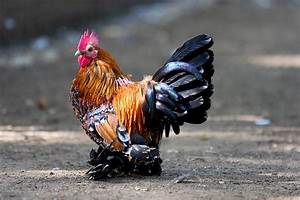
Label: chicken